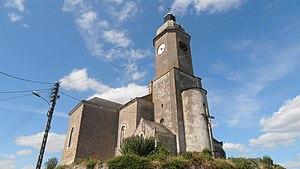
l'église
La liste des églises de Maine-et-Loire recense de la manière la plus complète possible les églises, cathédrale et basiliques situées dans le département français de Maine-et-Loire.
La Cornuaille est une ancienne commune française située dans le département de Maine-et-Loire, en région Pays de la Loire.